Forrest Douds

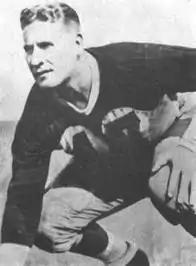

Forrest McCreery "Jap" Douds (April 21, 1905 – August 16, 1979) was an All-American football player at Washington and Jefferson College in suburban Washington, Pennsylvania, where he was selected as an All-American three times and was the first player ever selected to the East–West Game in two separate seasons. He played professional American football player for the Portsmouth Spartans, Providence Steam Roller, Chicago Cardinals, and the Pittsburgh Pirates. He was named to the 1930 NFL All-Pro Team. In 1933, he became the first coach of the Pittsburgh Steelers in 1933 leading the team to a 3–6–2 record before being replaced in the off-season.